National Revolutionary Army

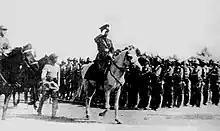
Long Yun, warlord and Governor of Yunnan, inspecting members of the Chinese Expeditionary Force.

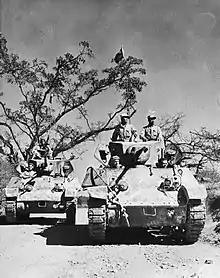
Chinese troops operating Stuart tanks in Burma—made possible by Allied logistical support in the theatre.

Over the course of its existence, the National Revolutionary Army (NRA) recruited approximately 4,300,000 regular soldiers. Its forces were organised into a total of 515 divisions, which included: